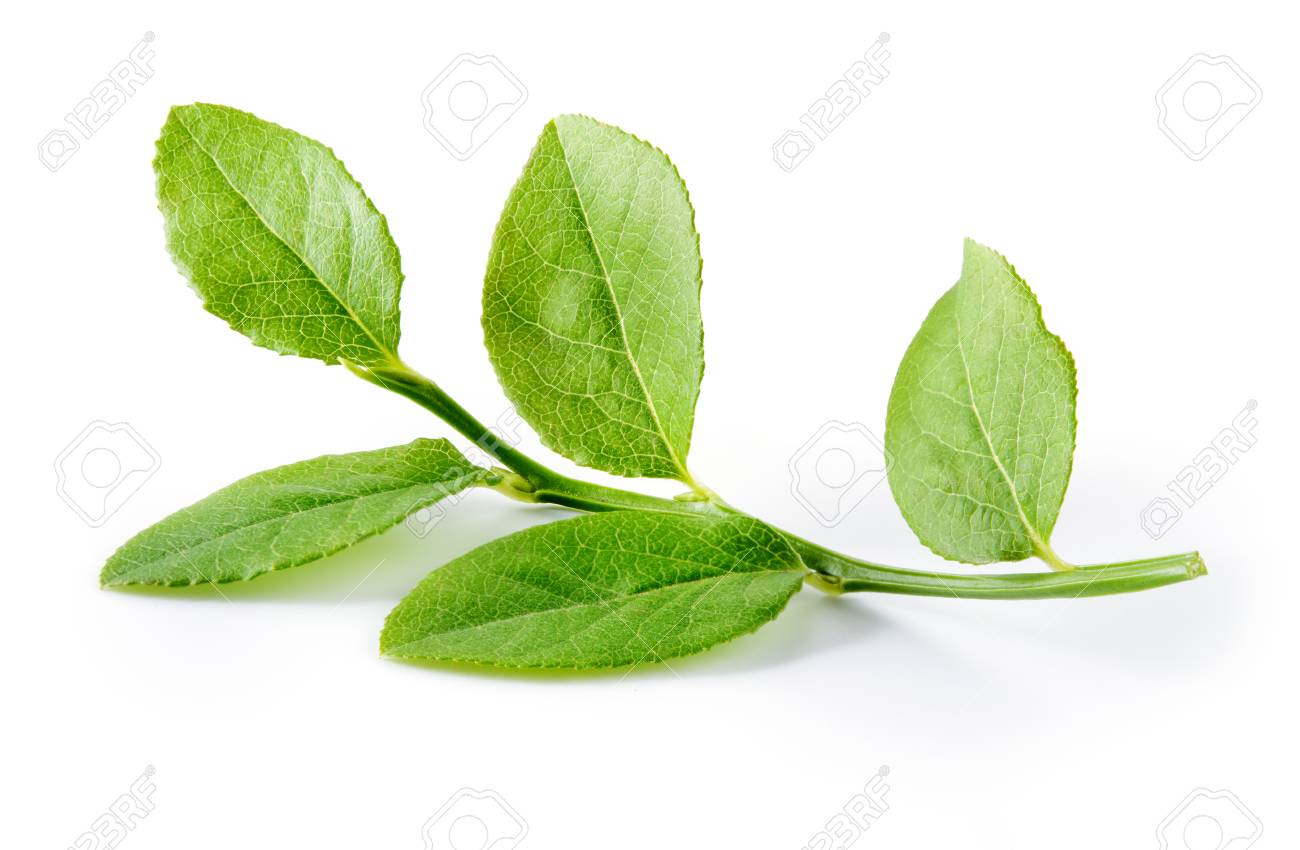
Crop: blueberry
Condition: healthy